Mümtaz Çeçen

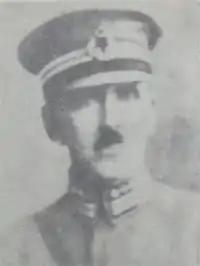

Mümtaz Çeçen (1876 – 3 November 1941) was an officer of the Ottoman Army and the Turkish Army.